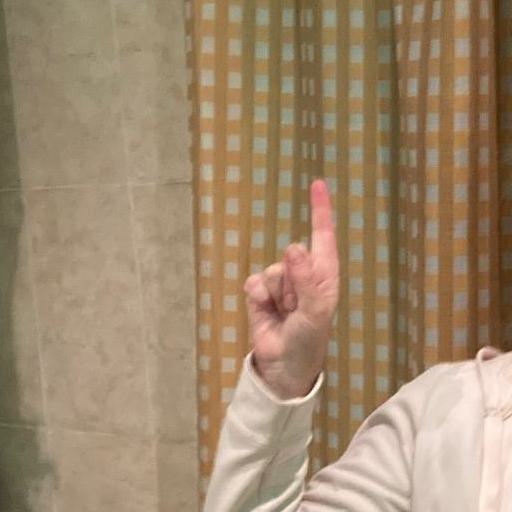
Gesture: one